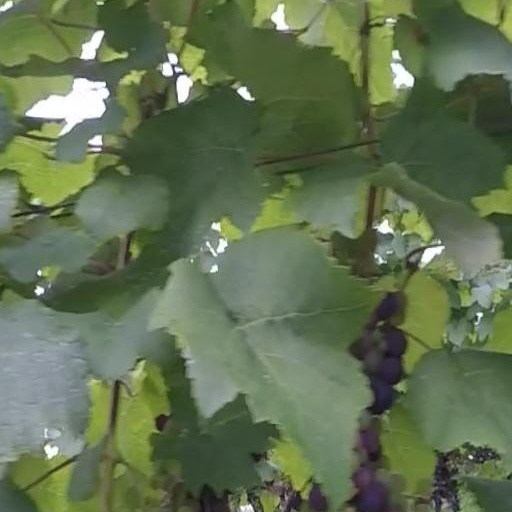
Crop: grape